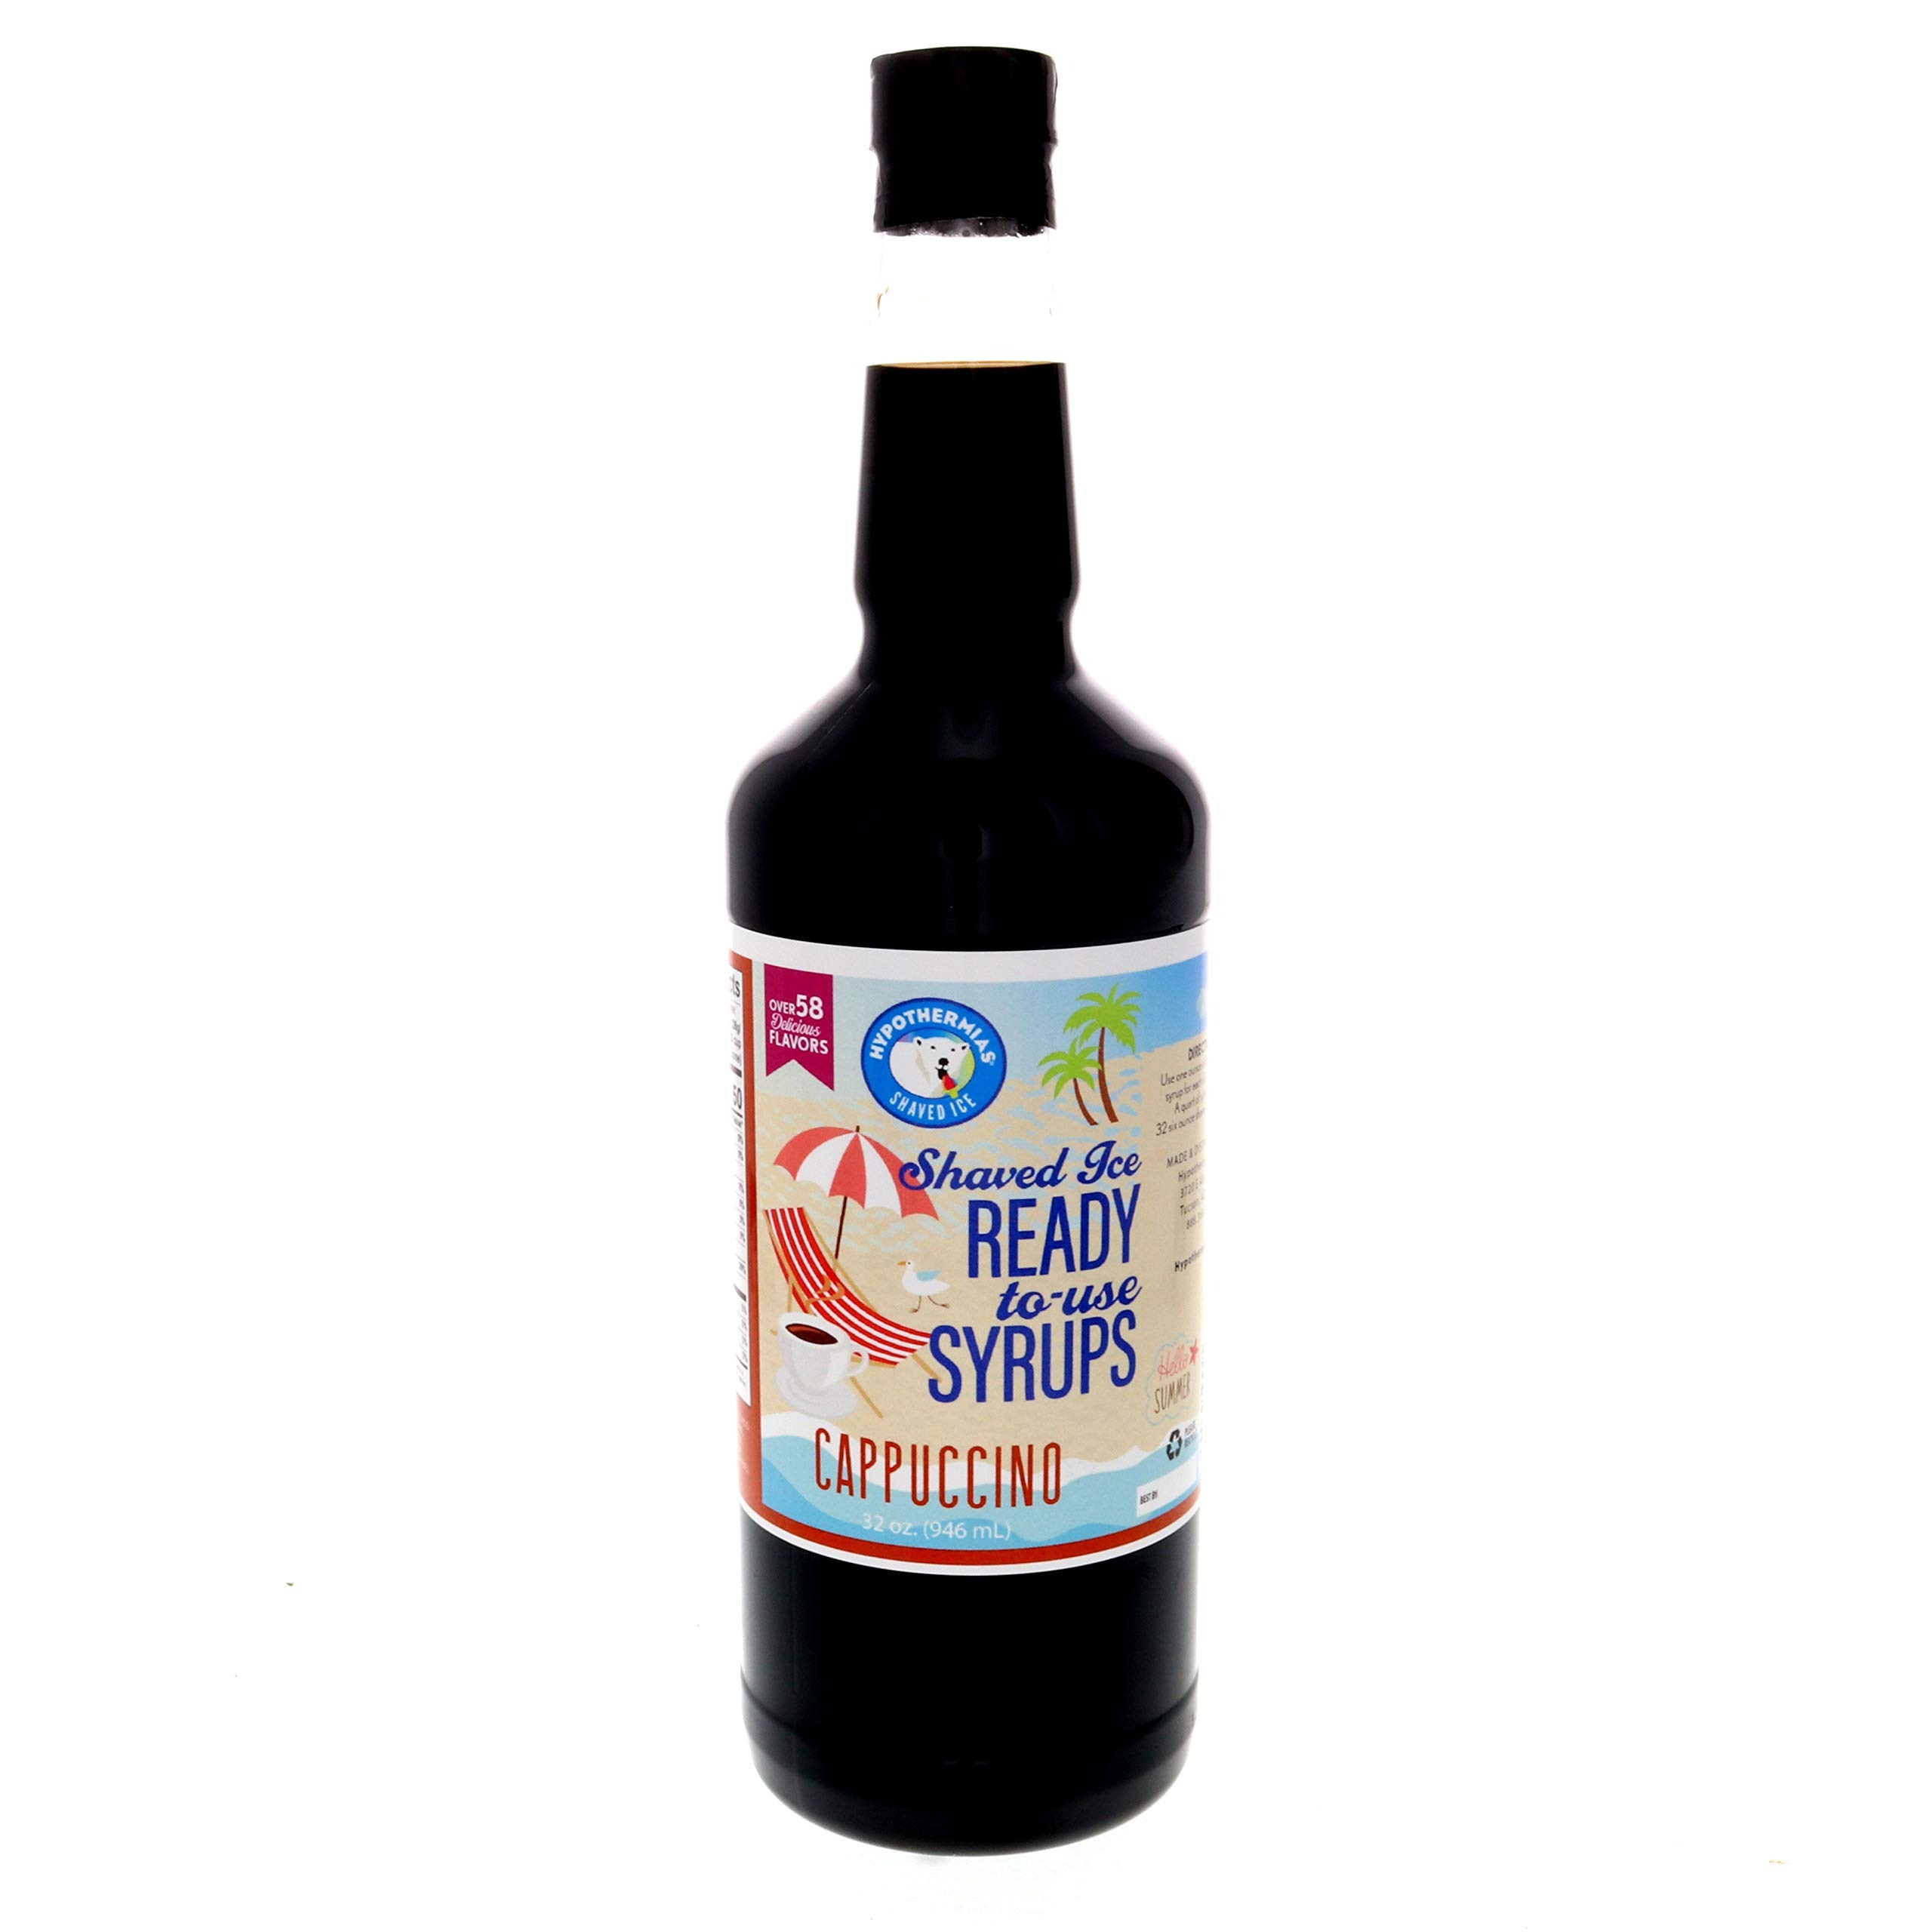
Item Name: Hypothermias Hawaiian Snow Cone Syrup, Shaved Ice Flavor - Quart (32 Fl. Oz) - Cappuccino - Non-GMO 100% Pure Cane Sugar, BPA-Free Plastic Bottle, Ready to Use
Bullet Point 1: Quart of delicious Cappuccino flavored syrup; 32 fluid ounces ready to use syrup for your snow cone machine, pour directly over ice or into beverage
Bullet Point 2: Gourmet shaved ice and snow cone syrup; crafted in small batches using only the best ingredients, such as non-GMO 100% pure cane sugar and no corn syrup
Bullet Point 3: Eco-friendly; our drink flavoring syrup comes in a recyclable, BPA-free plastic bottle
Bullet Point 4: A flavor syrup for so much more than Hawaiian 🍧 snocones; use as coffee syrup, soda flavoring, slushie and ice pop, raspado, piragua, baked goods, smoothie, cocktail syrup, water flavor
Bullet Point 5: Excellence in every sip; superior flavoring syrup made in Tucson, Arizona, USA, a UNESCO Creative City of Gastronomy, by a family-owned small business
Product Description: Hypothermias Cappuccino Ready-to-Use Quart of Shaved Ice and Snow Cone Syrup is your go-to solution for creating delicious frozen treats at home or for your business. This quart-sized bottle contains approximately 32 fluid ounces of premium shaved ice syrup, meticulously crafted to deliver exceptional flavor with every pour. Crafted with precision and care, our premium syrup is formulated to upgrade your snowcone and shaved ice to gourmet levels. Made from non-GMO, 100% pure cane sugar and reverse osmosis water, our snow cone flavors syrup boasts a rich taste profile with absolutely no corn syrup. Made from only quality ingredients, you can trust that you're getting the best snow cone and shaved ice syrup every time. Each bottle is designed for convenient use, requiring no mixing or diluting. Simply pour over freshly shaved ice and enjoy the burst of sweetness in every bite. The quart-sized bottle ensures you have plenty on hand to satisfy your cravings or serve a crowd. But the versatility of our flavored syrup doesn't stop there. Explore endless culinary possibilities by incorporating it into baked goods, smoothies, cocktails, mocktails, slushees, or use it to flavor your water or soda. With robust flavor characteristics and smooth consistency, our snowcone syrup flavors add a delicious touch to any recipe or beverage. For optimal freshness, store the syrup in a cool, dry place away from direct sunlight. With proper care, our flavoring syrup will maintain its quality and taste for an extended period of up to a year. The expiration date is clearly printed on the bottle. Experience the ultimate indulgence in frozen treats with Hypothermias Ready-to-Use Quart of Shaved Ice and Snow Cone Syrup. Upgrade your culinary creations with our premium syrup today.
Value: 32.0
Unit: Fl Oz

Price: 17.96